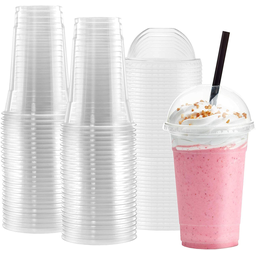
Label: plastic